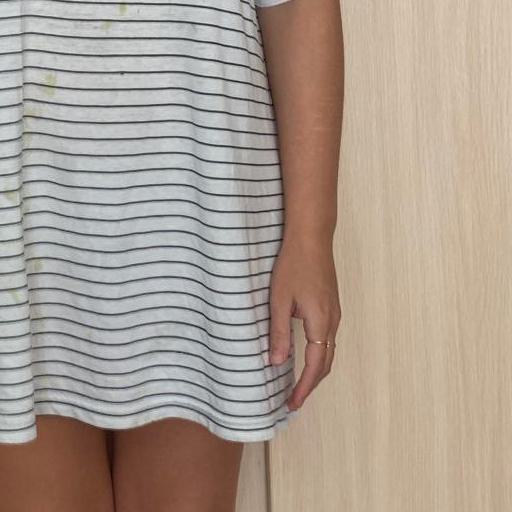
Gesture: no_gesture